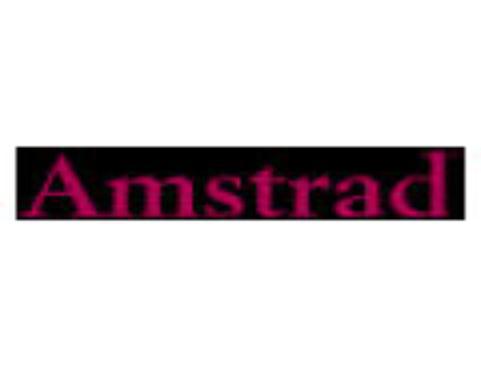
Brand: Amstrad
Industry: Electronic